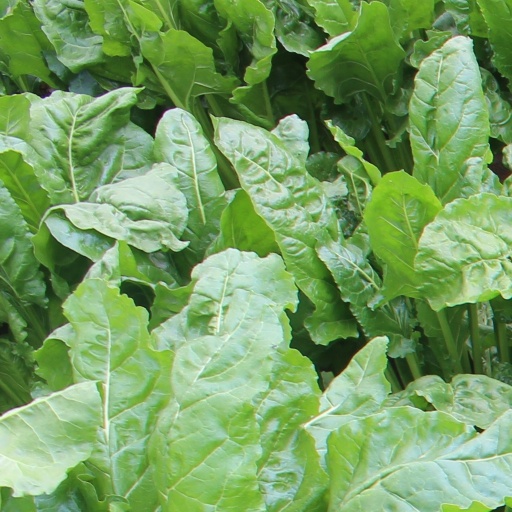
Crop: sugar beet